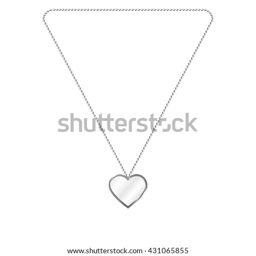
vector illustration of silver jewelry in the form of heart on a chain .